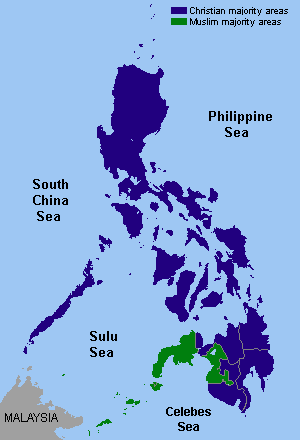
Les Philippines, en forme longue la république des Philippines, est un pays d'Asie du Sud-Est constitué d'un archipel de 7 641 îles dont onze totalisent plus de 90% des terres et dont un peu plus de 2 000 seulement sont habitées, alors qu'environ 2 400 îles n'ont même pas reçu de nom.